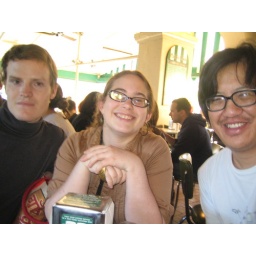
December, and people are out in shirt sleeves. Some girls were even in tank tops. Crazy!